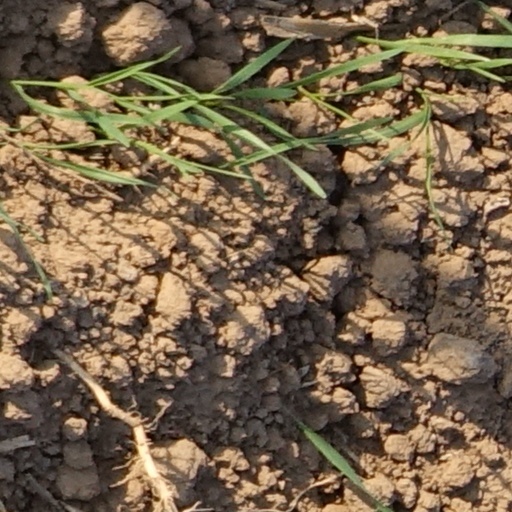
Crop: wheat